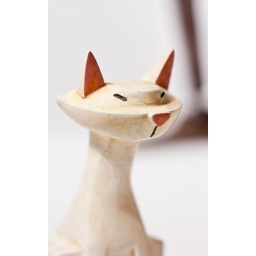
Did up my DIY Kitty in &amp;quot;classic&amp;quot; Kitty dirty white. Ready to rock and fuck.